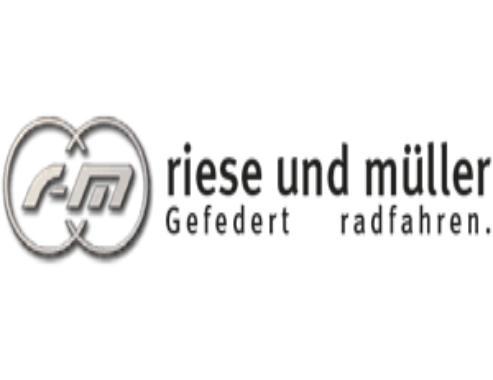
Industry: Transportation